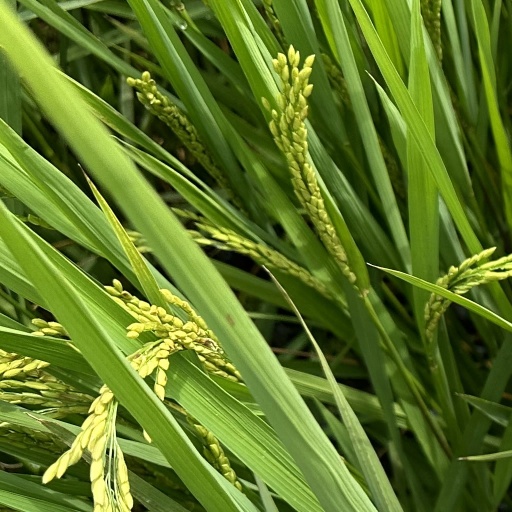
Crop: rice